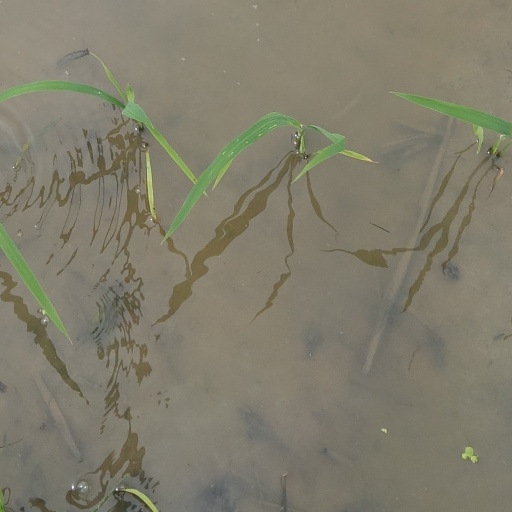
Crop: rice